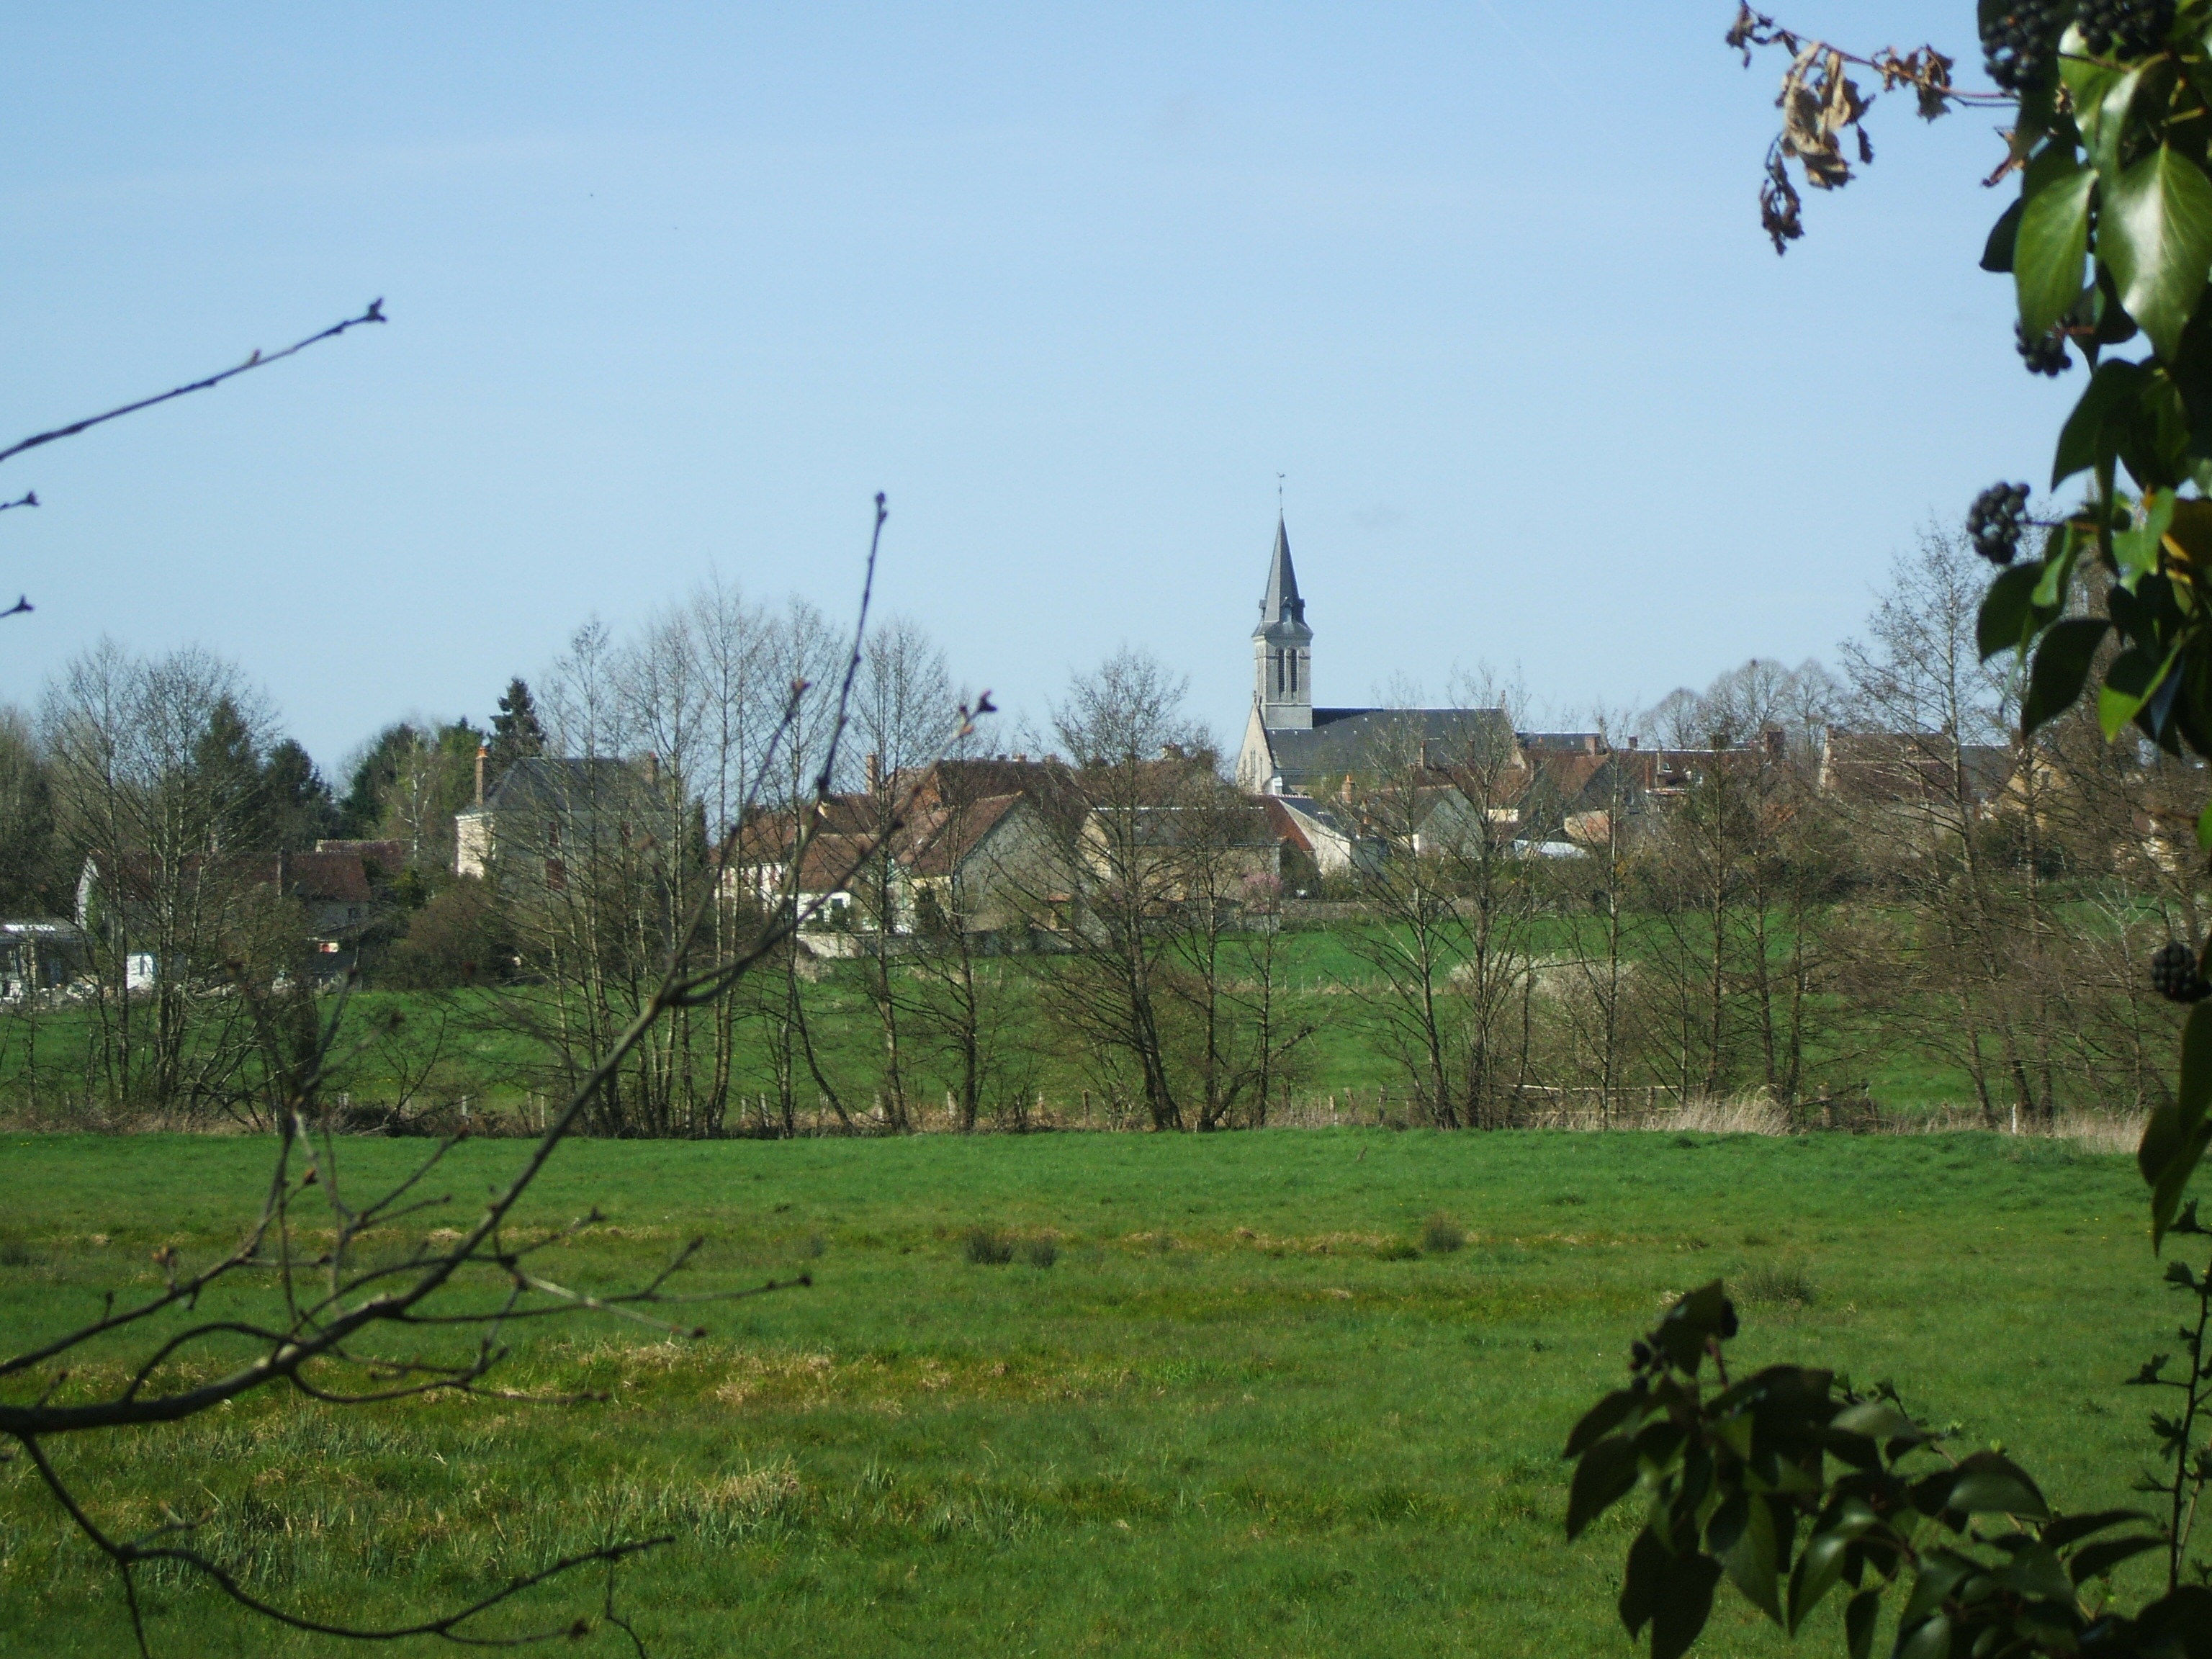
tree, field, farm, hill, flower, city, village, green, church, agriculture, normandy, rural area